Hoagy Carmichael

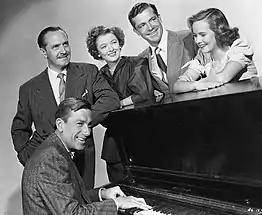
Carmichael, Fredric March, Myrna Loy, Dana Andrews and Theresa Wright in "The Best Years of Our Lives" (1946)

Hoagland Howard ("Hoagy") Carmichael was born in Bloomington (Monroe County), in central Indiana, on November 22, 1899. He was the first child and only son of Howard Clyde and Lida Mary (Robison) Carmichael. His parents named him after a circus troupe called the "Hoaglands" that had stayed at the Carmichael house during his mother's pregnancy. Howard worked as a horse-drawn taxi driver and later as an electrician, while Lida, a versatile pianist, played musical accompaniment at local nickelodeons and silent movie theaters and private parties to earn extra income. Hoagy had two younger sisters, Georgia and Joanne.